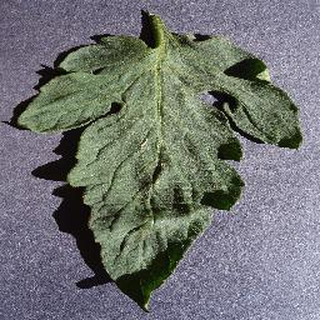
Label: healthy_tomato